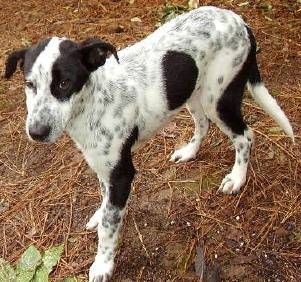
Label: dog